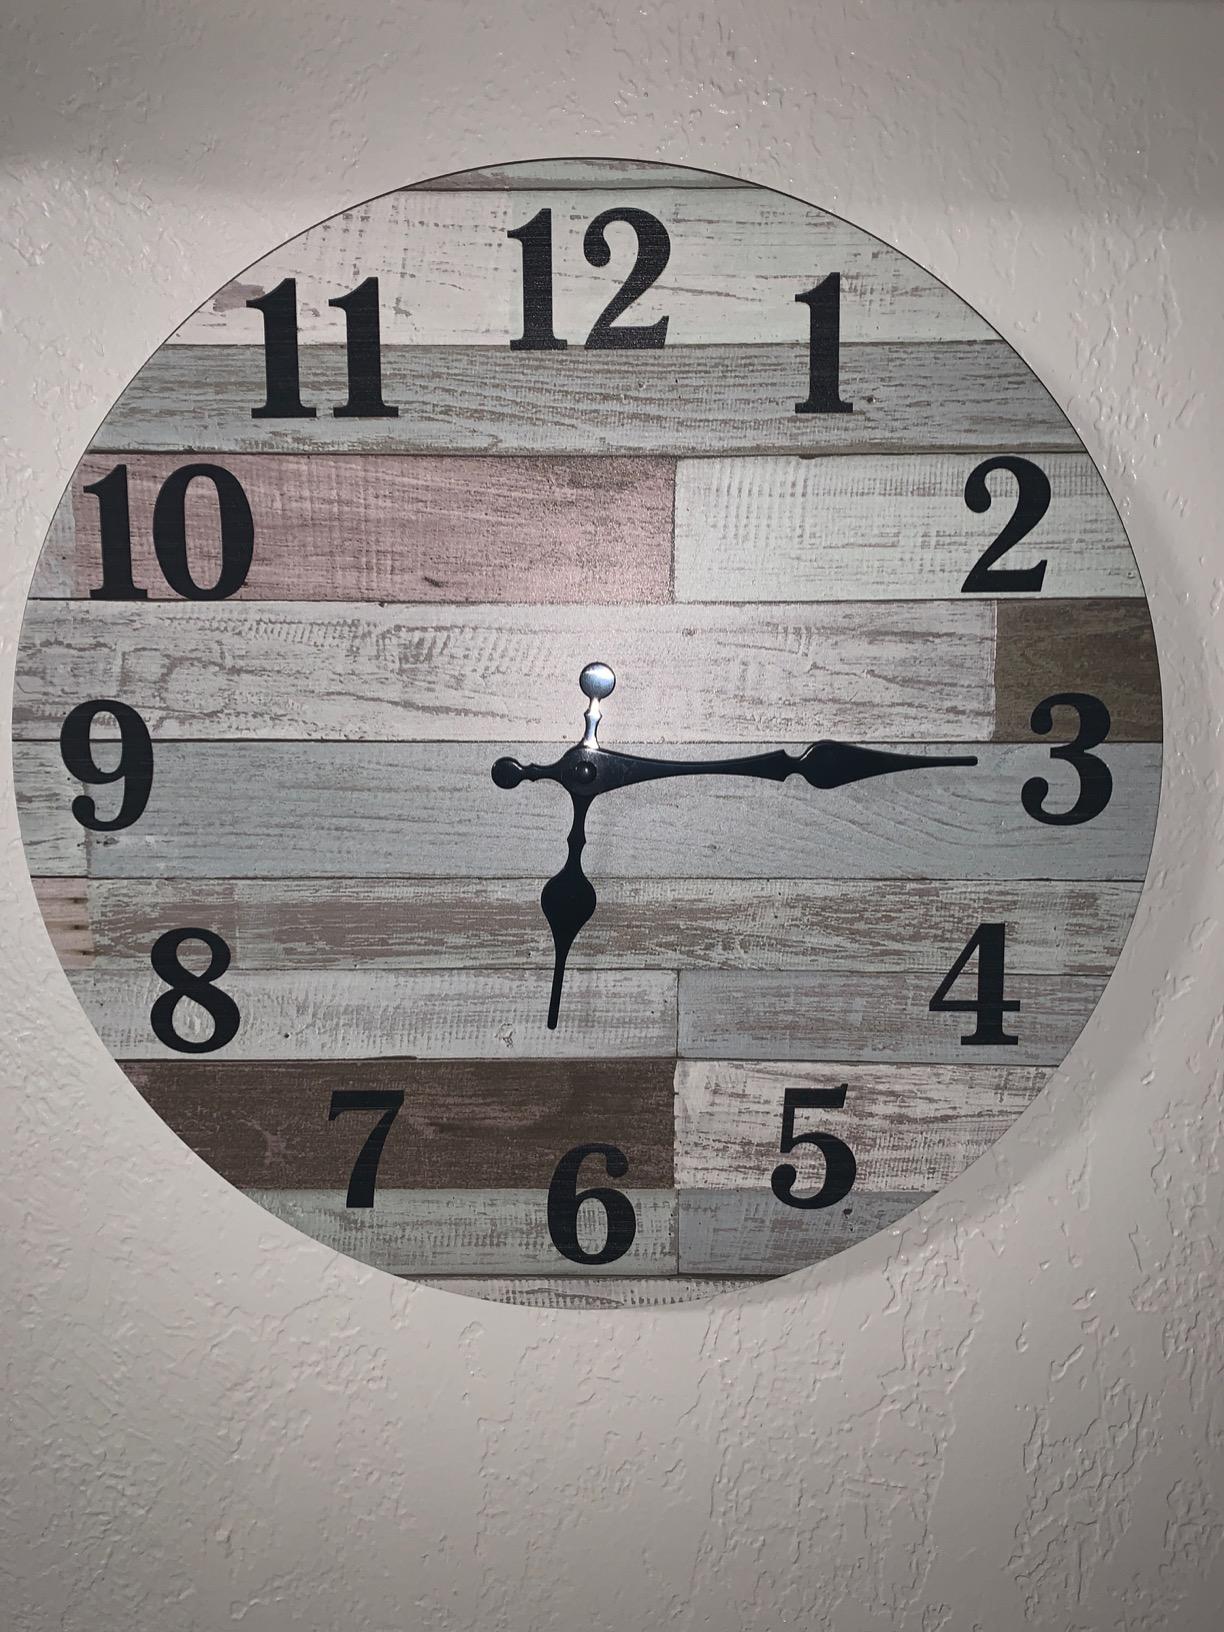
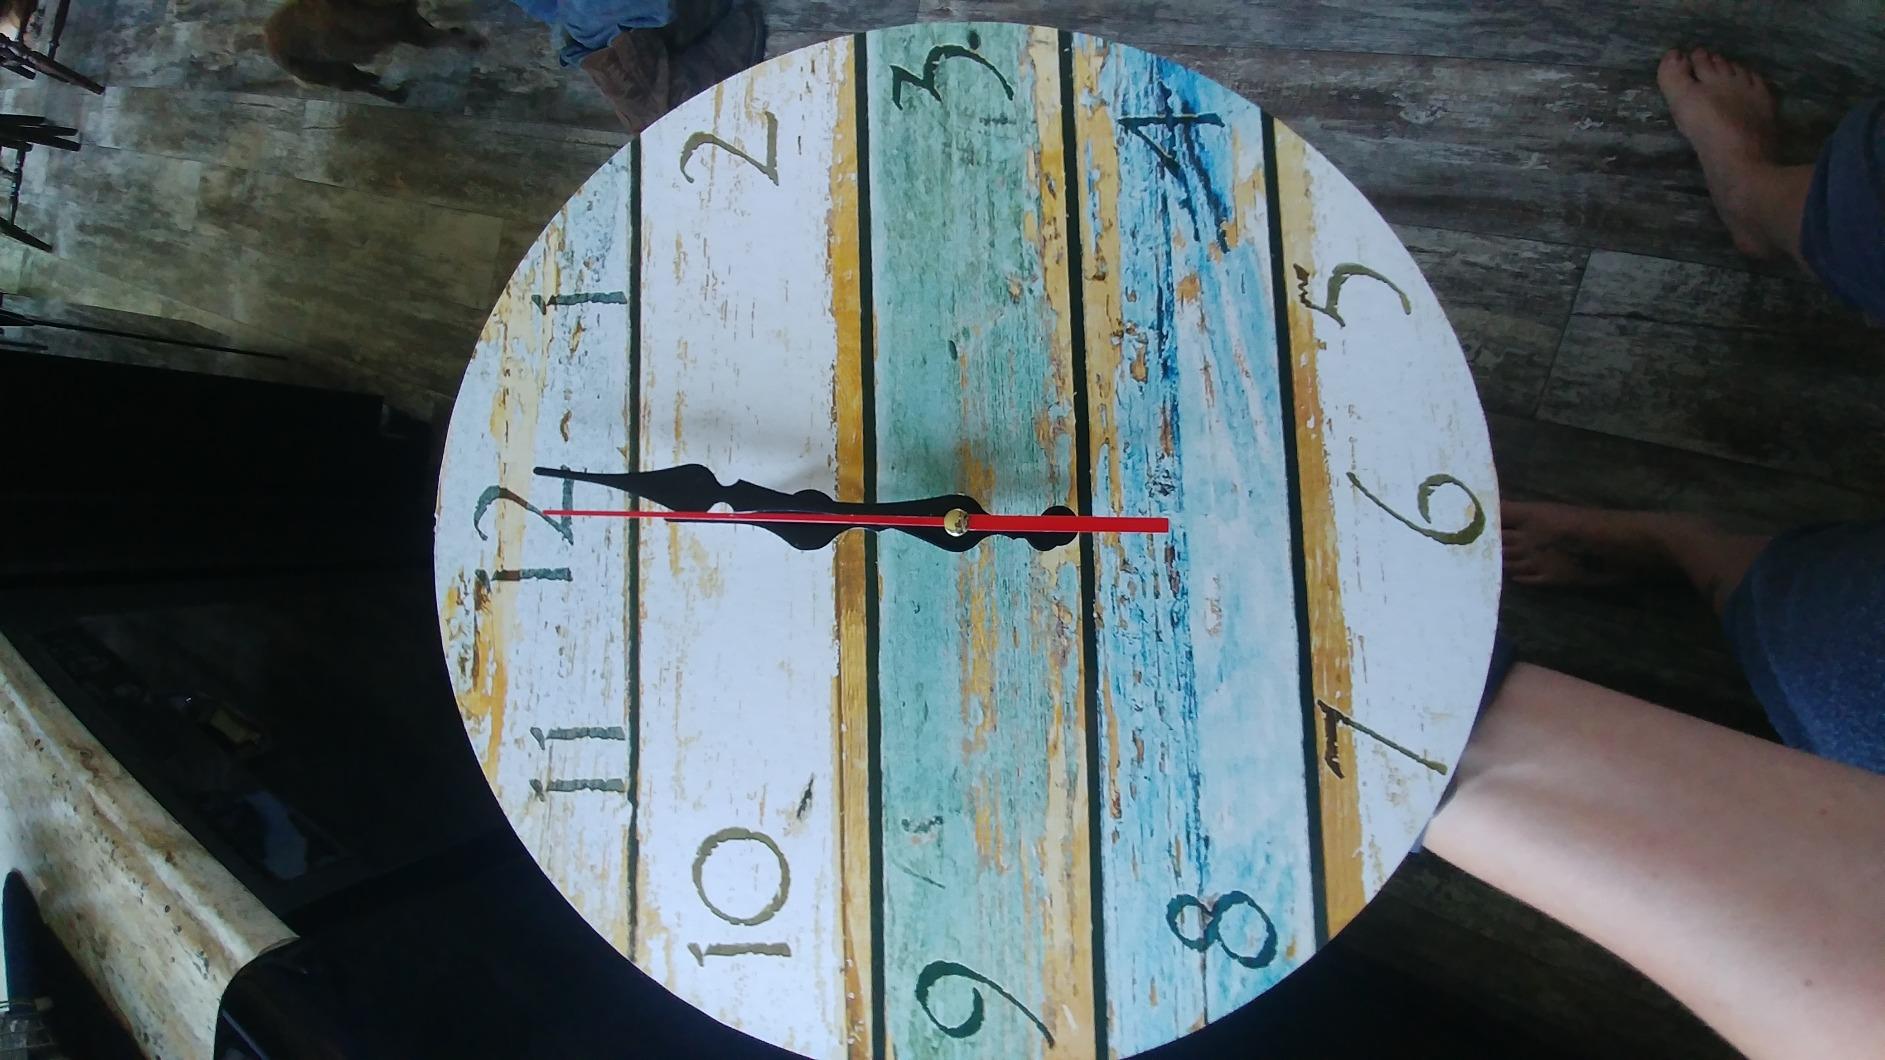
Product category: clock
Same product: no